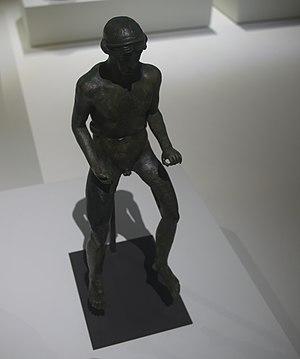
Volubilis est une ville antique berbère, puis romanisée, capitale du royaume de Maurétanie, située dans la plaine du Saïss au Maroc, sur les bords de l'oued Rhoumane, rivière de la banlieue de Meknès, non loin de la ville sainte de Moulay Driss Zerhoun où repose Idriss Iᵉʳ, fondateur de la dynastie des Idrissides.